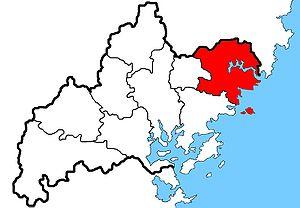
Fuding est une ville de la province du Fujian en Chine. C'est une ville-district placée sous la juridiction de la ville-préfecture de Ningde.